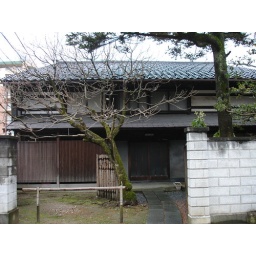
this is in takaoka. It was a cute little house